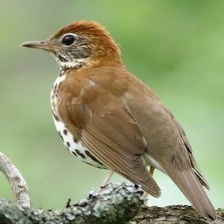
Species: WOOD THRUSH
Scientific name: HYLOCICHLA MUSTELINA